2011 Gatorade Duels

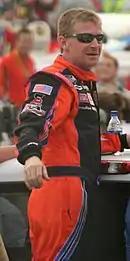
Jeff Burton was the winner after the second Gatorade Duel.

Following the first Gatorade Duel, Murphy Reynolds gave the command for drivers to start their engines. During the pace laps, Casey Mears went to the back of the field because he changed his engine and Truex did the same because he switched to a backup car. At the start, Gordon and Bayne were the leaders. On the first lap, Bowyer became the leader after having assistance from Burton. On the following lap, Jamie McMurray moved into the third position, after drafting with Kyle Busch. On the third lap, the first caution was given because Mears' engine failed. At the lap six restart, Bowyer was the leader, ahead of Burton, Kyle Busch, and Biffle. Two laps later, Busch became the leader. On the 11th lap, Carl Edwards moved up to third, while McMurray moved up to second. Two laps later, Edwards became the leader. On lap 14, Gordon reclaimed the first position, as Bayne moved up to second. On the following lap, the second caution was given after Logano collided into the wall and slid through grass. Most of the drivers made pit stops during the caution. At the lap 20 restart, Edwards was the leader ahead of Kyle Busch.